Offal

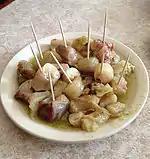
Sautéed bull penis served as an appetizer in Oaxaca, Mexico

In Vietnam, food made of internal organs is popular. Some dishes like "Cháo lòng", "Tiết canh" use pig's internal organs as main ingredients. "Cỗ lòng", a suite of boiled internal of pigs is a delicacy. "Bún bò Huế" is a noodle soup made with oxtail and pigs' knuckles, often made including cubes of congealed pigs' blood. Beef tendon and beef tripe is used in southern Vietnamese versions of "Pho".